Bumbleberry pie
Also known as:
fr - French: Tarte aux baies
ja - Japanese: バンブルベリーパイ
jv - Javanese: Pai bumbleberry
Category: pastry (dessert pie)
Cuisine: Canadian
Associated cuisines: Canadian
Area: Canada
Countries: Canada
Region: Northern America

A mixed berry pie. It is made of at least three kinds of berries. This pie often also contains apple and/or rhubarb. Berries commonly used in this pie may include blueberries, raspberries, strawberries, and blackberries.

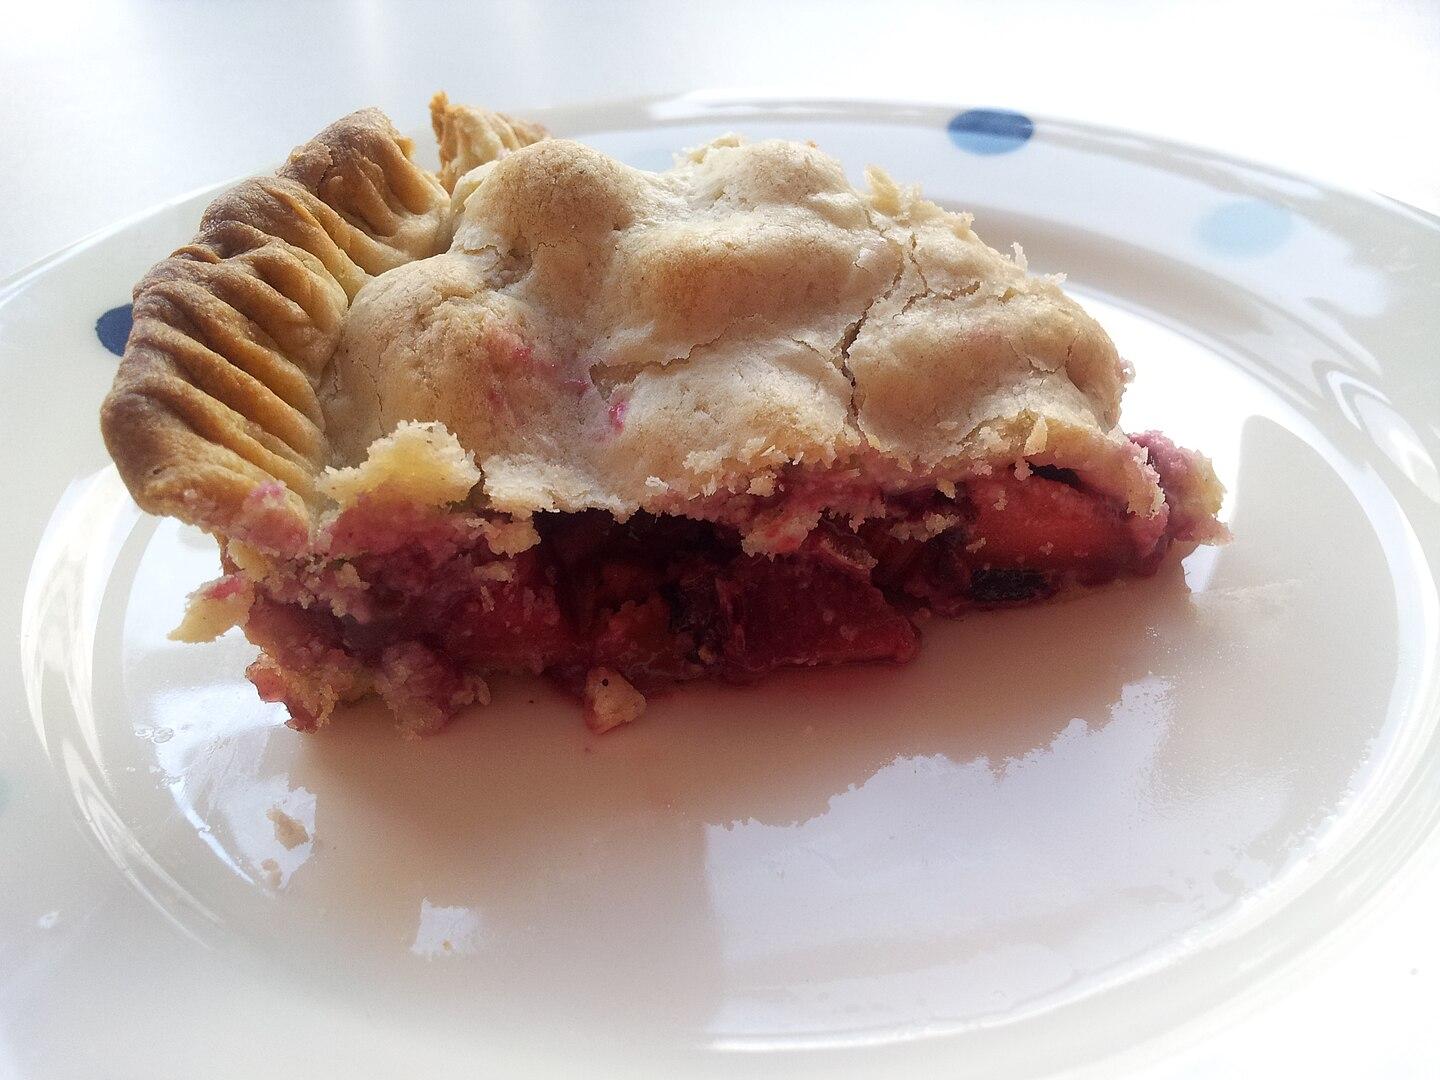